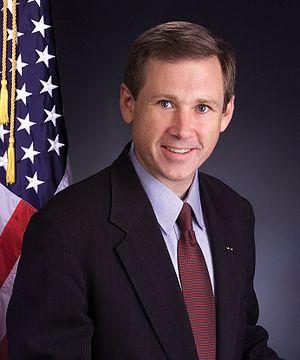
Le dixième district congressionnel de l'Illinois est l'un des dix-huit districts congressionnel que compte l'État de l'Illinois.
Cette page dresse la liste des sénateurs représentant l'État de l'Illinois au Sénat des États-Unis.